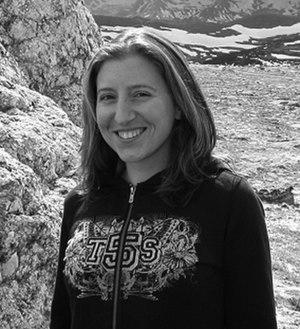
Maia Weinstock est une écrivaine scientifique américaine. Diplômée de l'université Brown en 1999, elle est Deputy Editor pour le Massachusetts Institute of Technology.